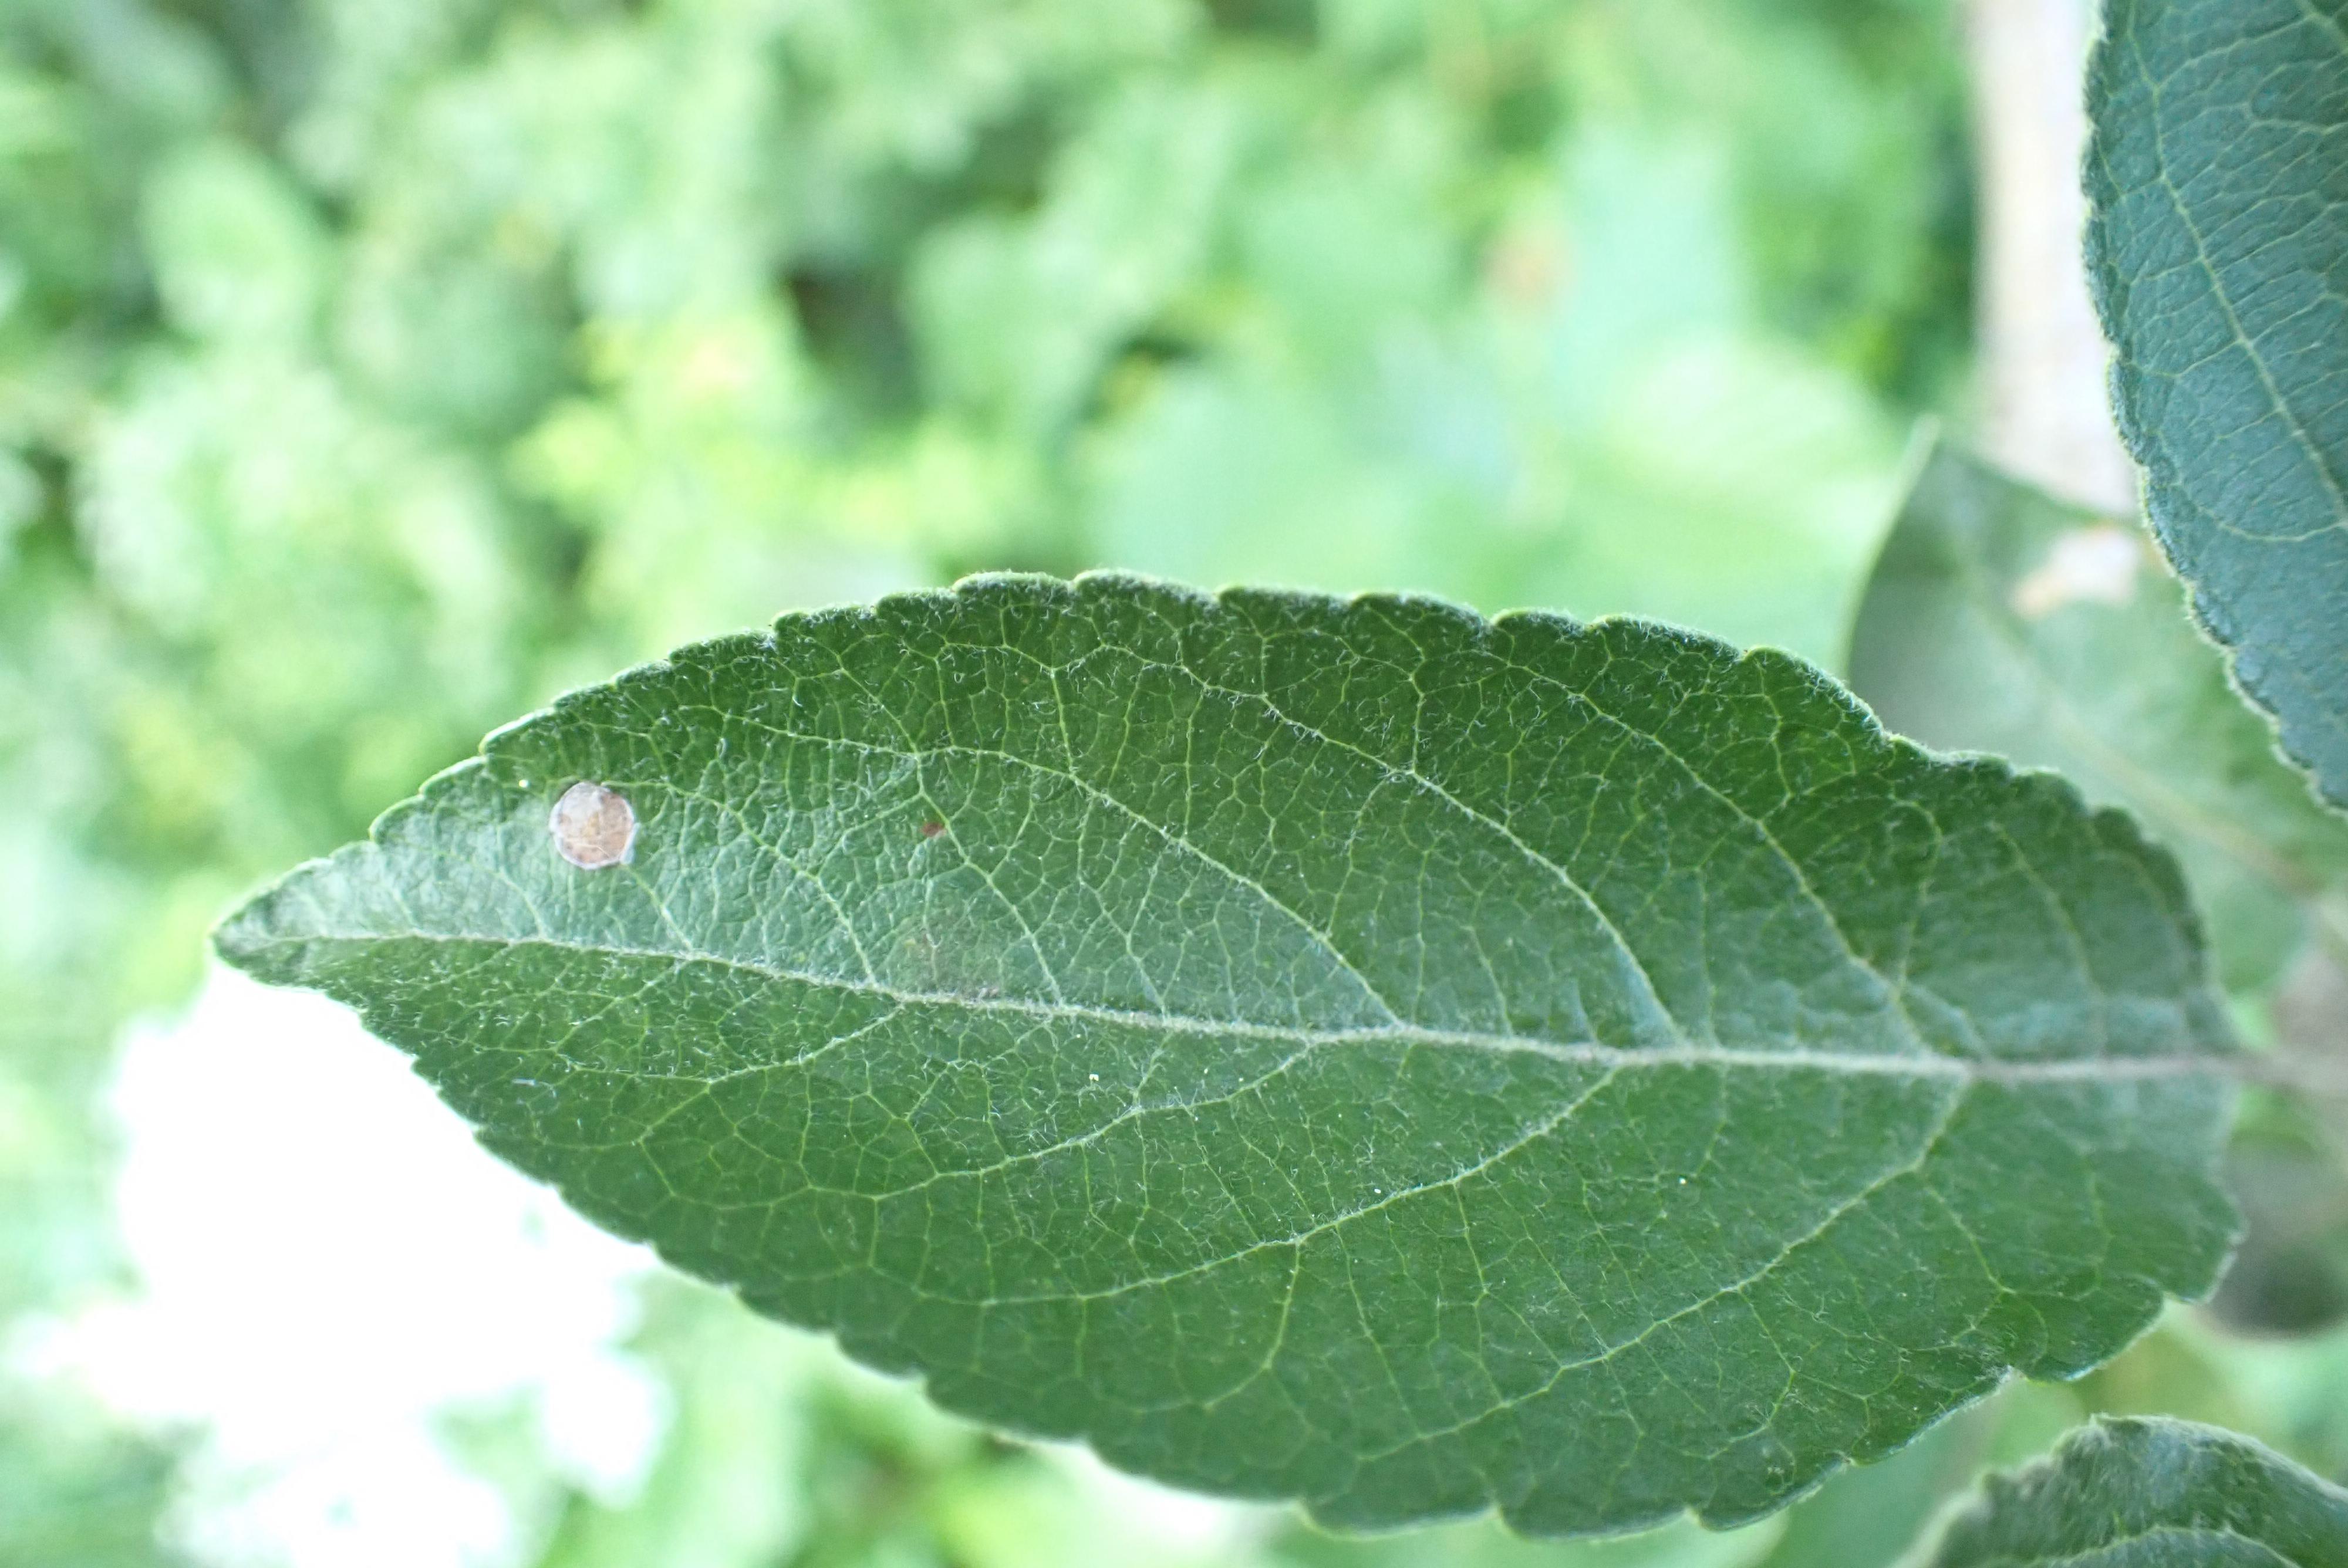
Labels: frog_eye_leaf_spot